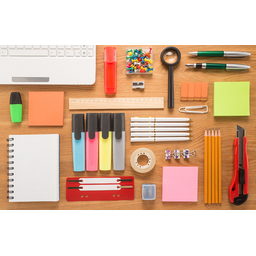
Label: paper